Dave Jackson (ice hockey)

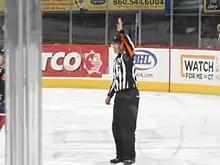

Dave Jackson (born c. 1964) is a Canadian former ice hockey referee.